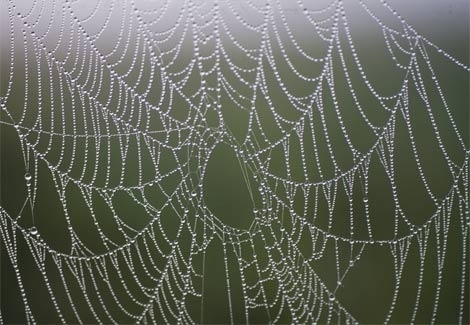
Texture: cobwebbed